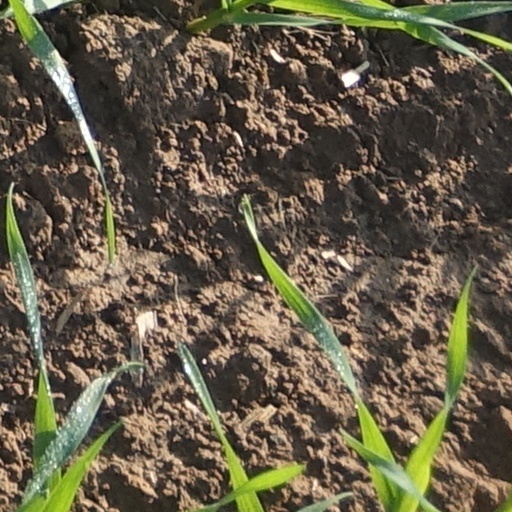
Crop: wheat